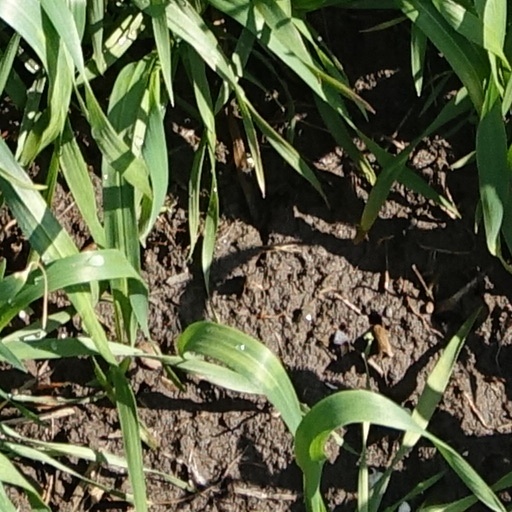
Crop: wheat